Stoltenberg (Norwegian family)

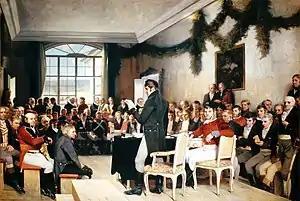
Carl Peter Stoltenberg at the Norwegian Constituent Assembly.

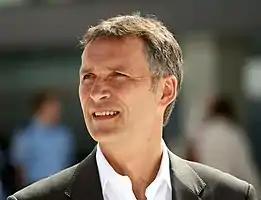
Jens Stoltenberg, Secretary General of NATO.

Stoltenberg is a Norwegian family known for its politicians, including two previous government ministers, Minister of Foreign Affairs Thorvald Stoltenberg and Prime Minister Jens Stoltenberg, the latter of whom served as Secretary General of NATO until October 2024.